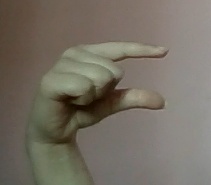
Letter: dal